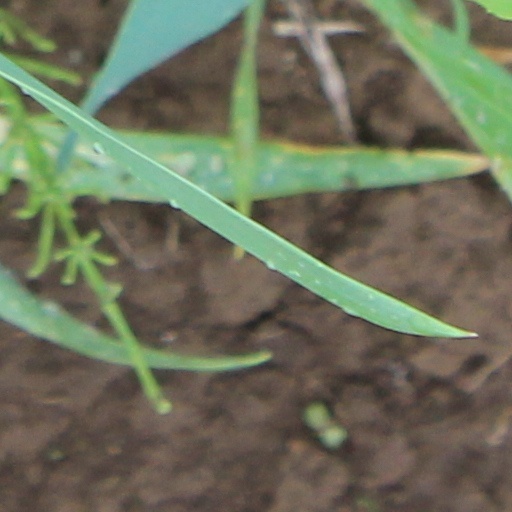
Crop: wheat